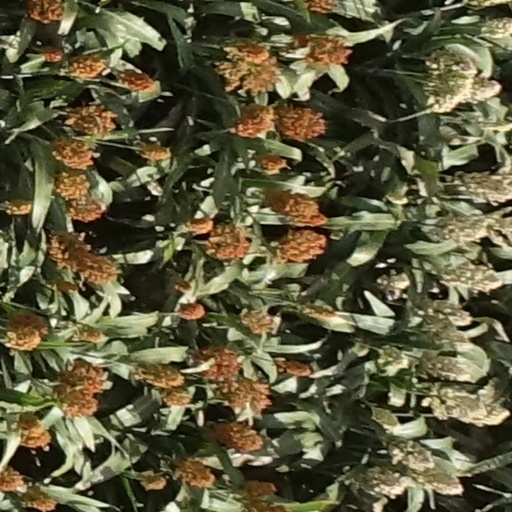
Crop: sorghum